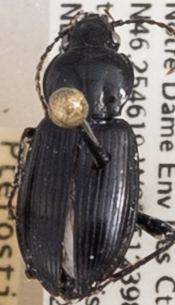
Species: Pterostichus mutus
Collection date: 2021-06-30
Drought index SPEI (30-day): -0.188
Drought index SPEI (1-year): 1.226
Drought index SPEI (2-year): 1.69